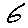
Label: 6